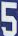
Number: 5